El Quisco

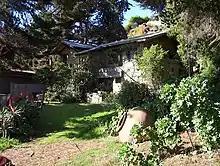
Heritage house of

El Quisco is a Chilean city and commune in San Antonio Province, Valparaíso Region. Located in the country's central coast, it serves as a popular summer resort for the population of Santiago and forms part of the Coast of Poets, a cultural space named after four Chilean poets: Pablo Neruda, Vicente Huidobro, Violeta Parra and Nicanor Parra. El Quisco is home to La Casa de Isla Negra, the former house of Chilean poet Pablo Neruda, which is now a museum and Neruda's burial site.